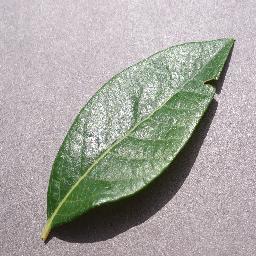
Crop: blueberry
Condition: healthy